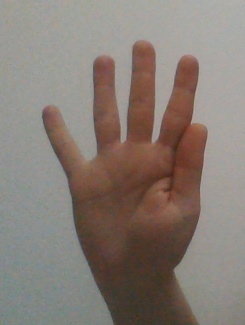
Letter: sheen